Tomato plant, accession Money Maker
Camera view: bottom (45 deg); turntable rotation: 300 degrees
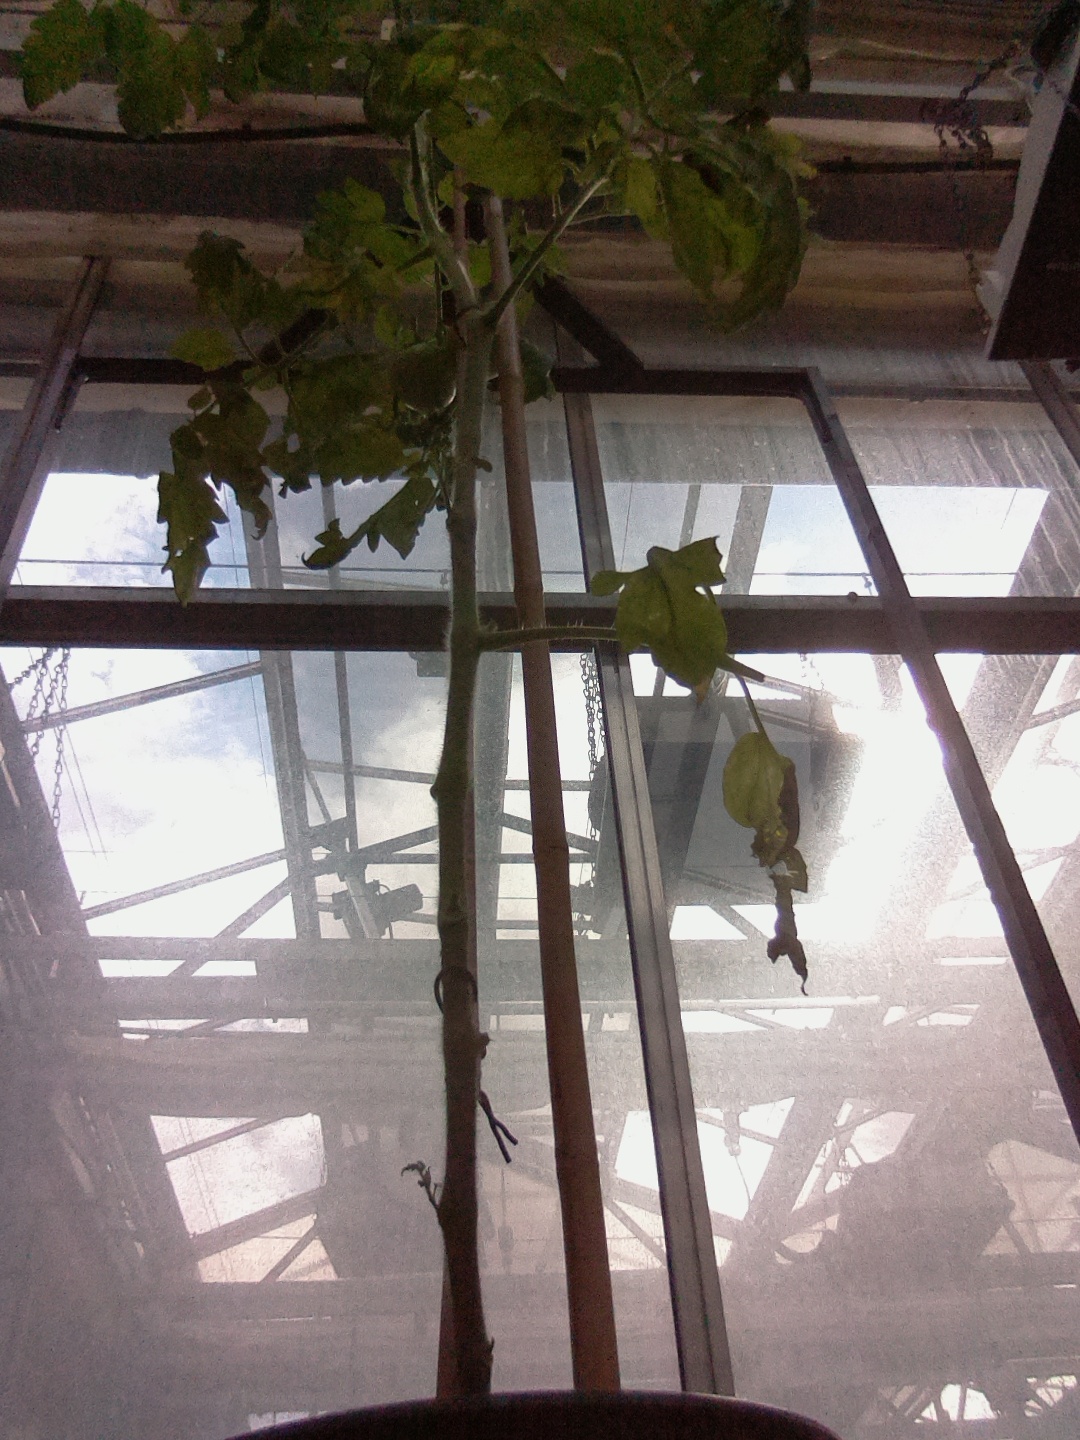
BBCH growth stage 79: 90% -100% of final fruit size